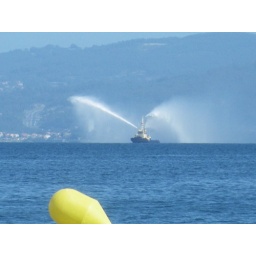
A boat off in the distance shooting water in the air from some reason